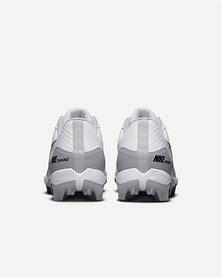
Brand: Nike
Model: Alpha Huarache 4 Keystone